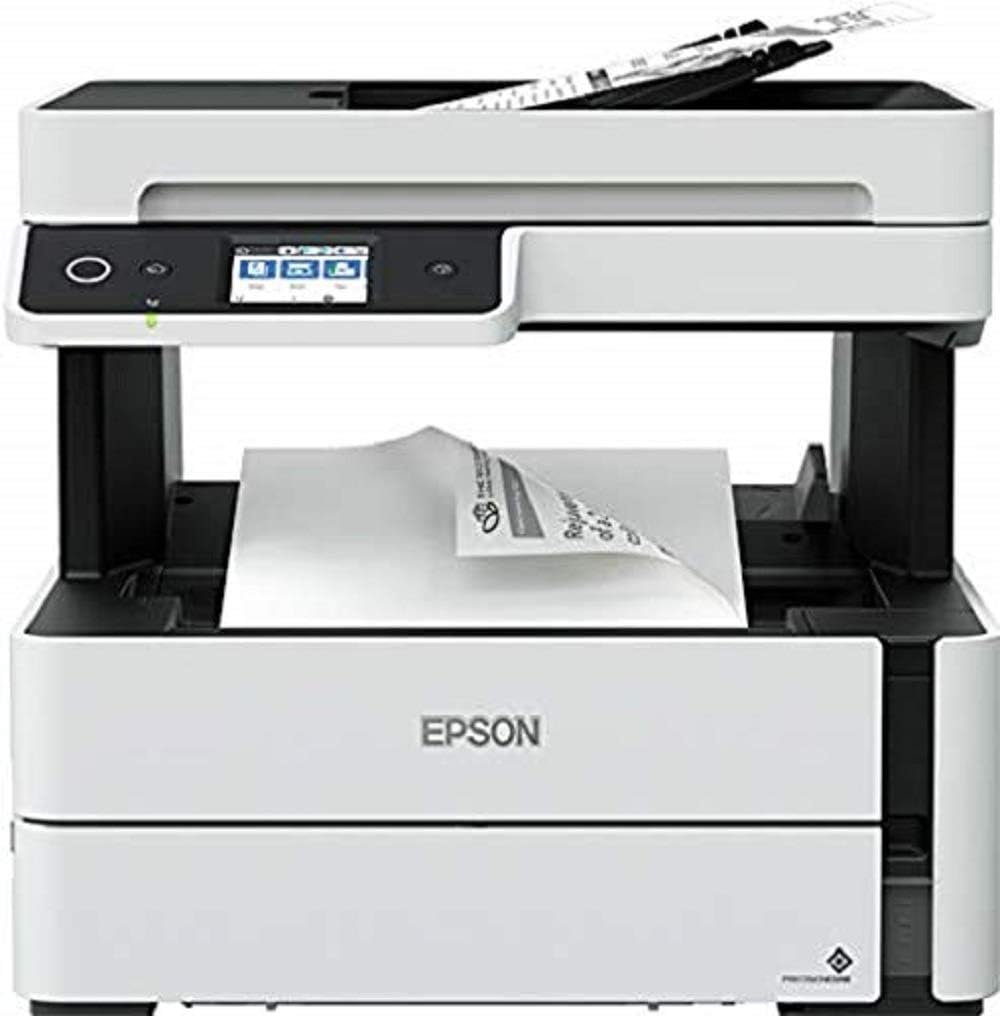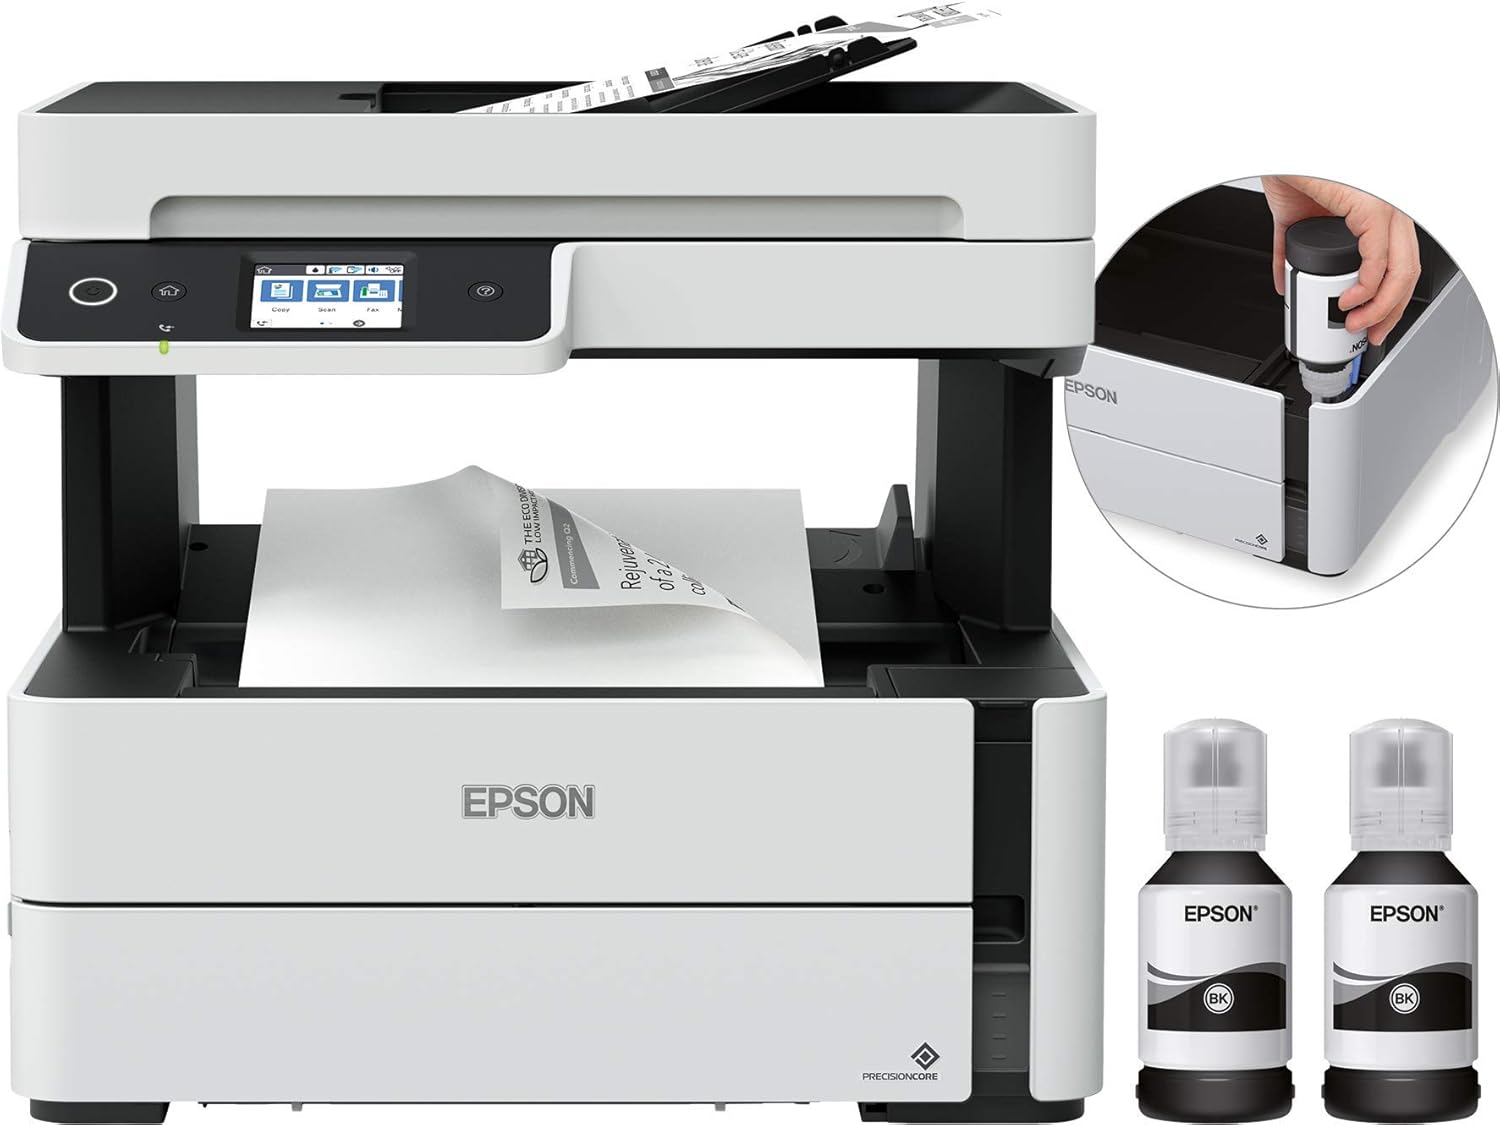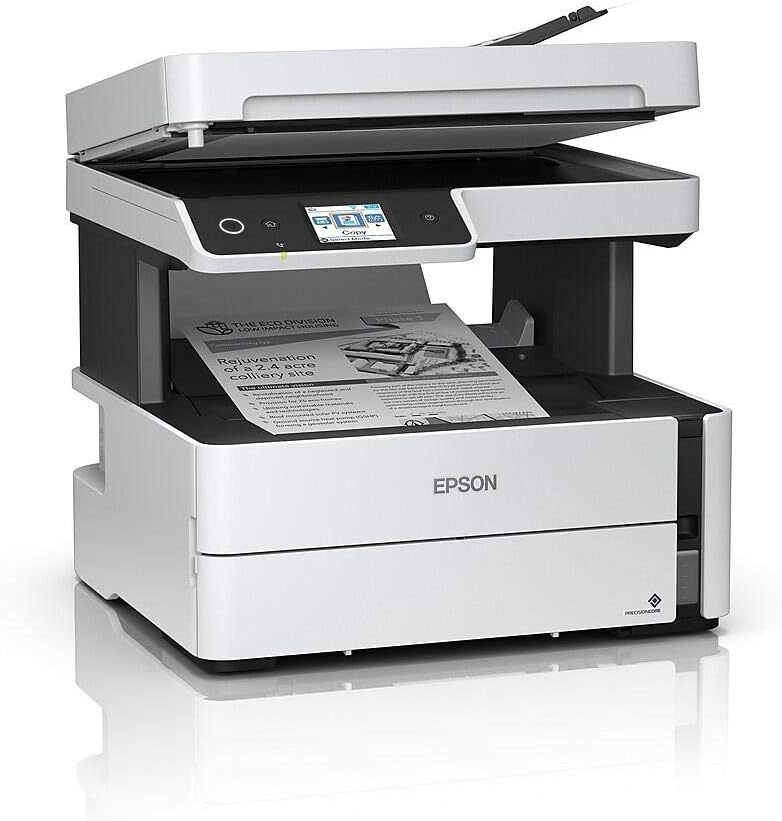
Imprimante Multifonction Epson EcoTank ET-M3170
Category: Computers
Process printing and copying jobs with this Epson EcoTank Supertank monochrome printer. The cartridge-free design with a supersized ink tank offers easy maintenance, while a 250-sheet paper tray and 35-page ADF support effortless scanning and faxing. This Epson EcoTank Supertank monochrome printer is powered by PrecisionCore printing technology for sharp text and graphics, and the 2.4-inch color touchscreen provides intuitive operation.
Features: Wired and wireless networking allows entire workgroup connection. | Prints 20 pages per minute (ppm) (ISO) in black. | Up to 1200 x 2400 dpi resolution for sharp graphics. | Copies up to 17 ipm with the flatbed copier and 14 ipm with the ADF. | Scan resolution up to 1200 x 2400 dpi for rich colors.